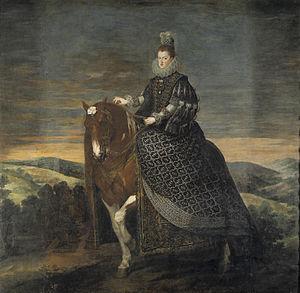
Le portrait de la Reine Marguerite d'Autriche est une huile sur toile de Diego Velázquez peinte en 1634-1635 et conservée au Musée du Prado depuis sa création en 1819. C'est un portrait équestre de Marguerite d'Autriche-Styrie.